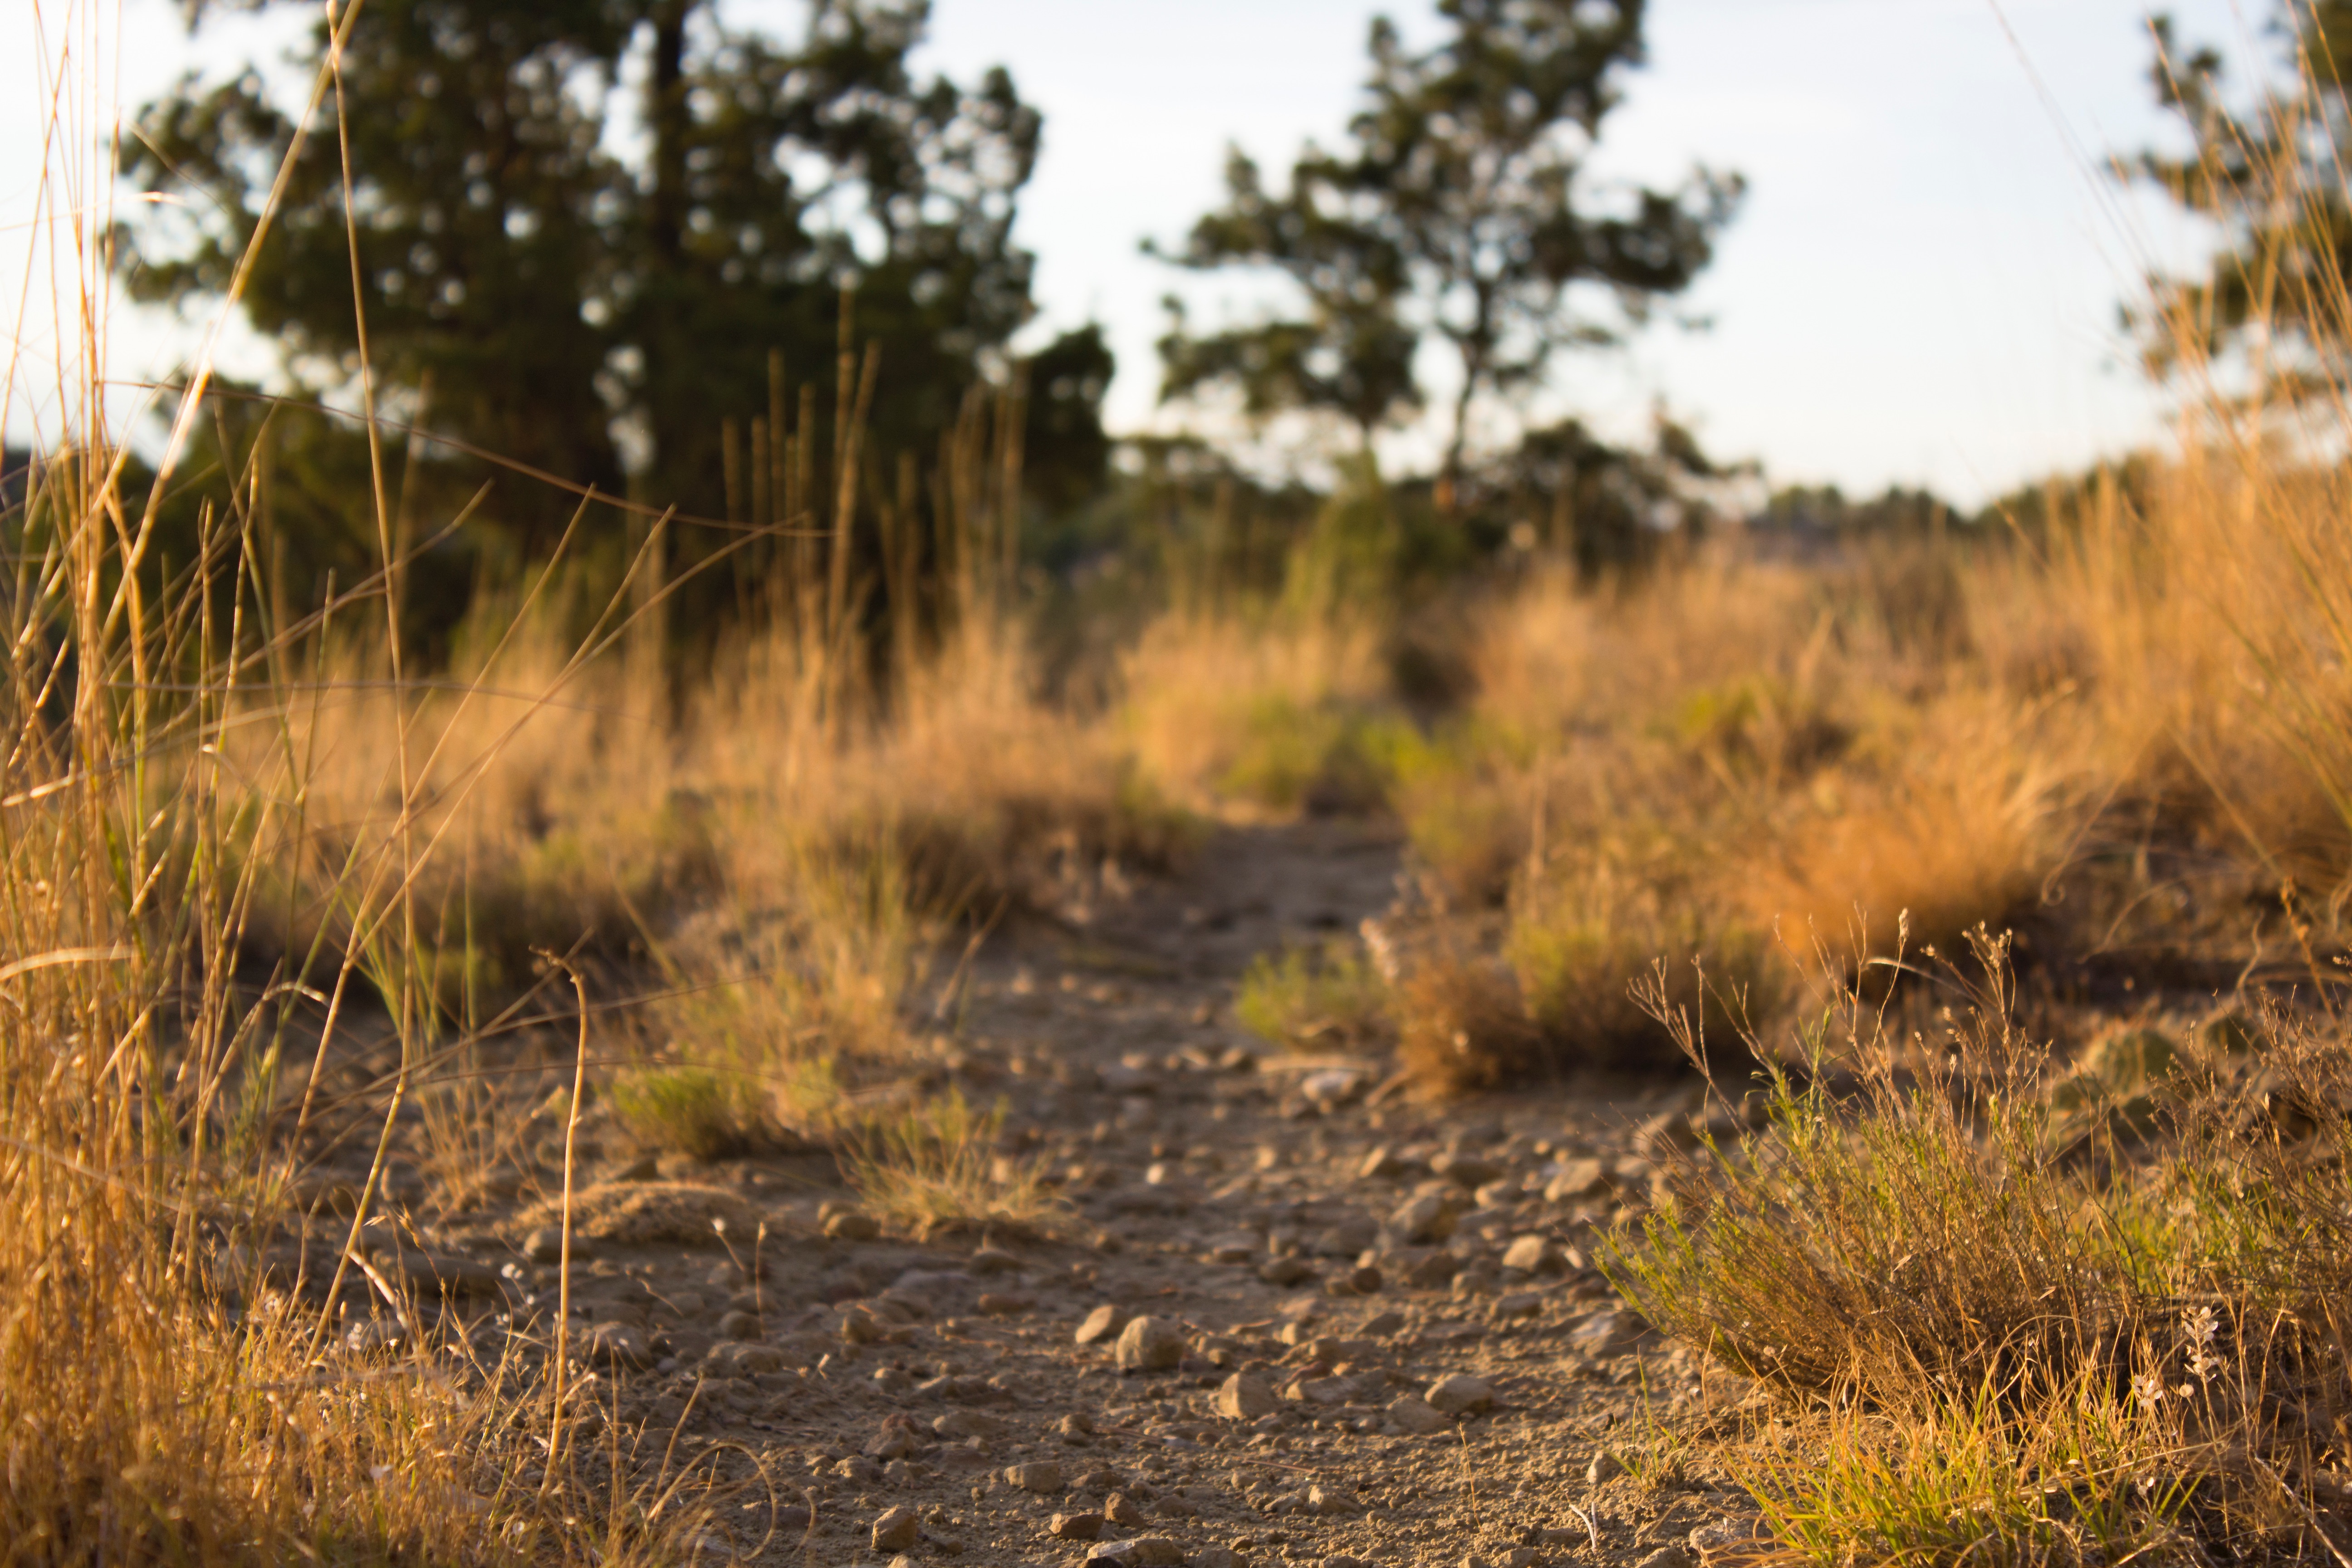
landscape, tree, nature, forest, grass, marsh, swamp, wilderness, trail, meadow, prairie, morning, wildlife, stream, autumn, season, savanna, grassland, wetland, bog, woodland, habitat, ecosystem, rural area, natural environment, grass family